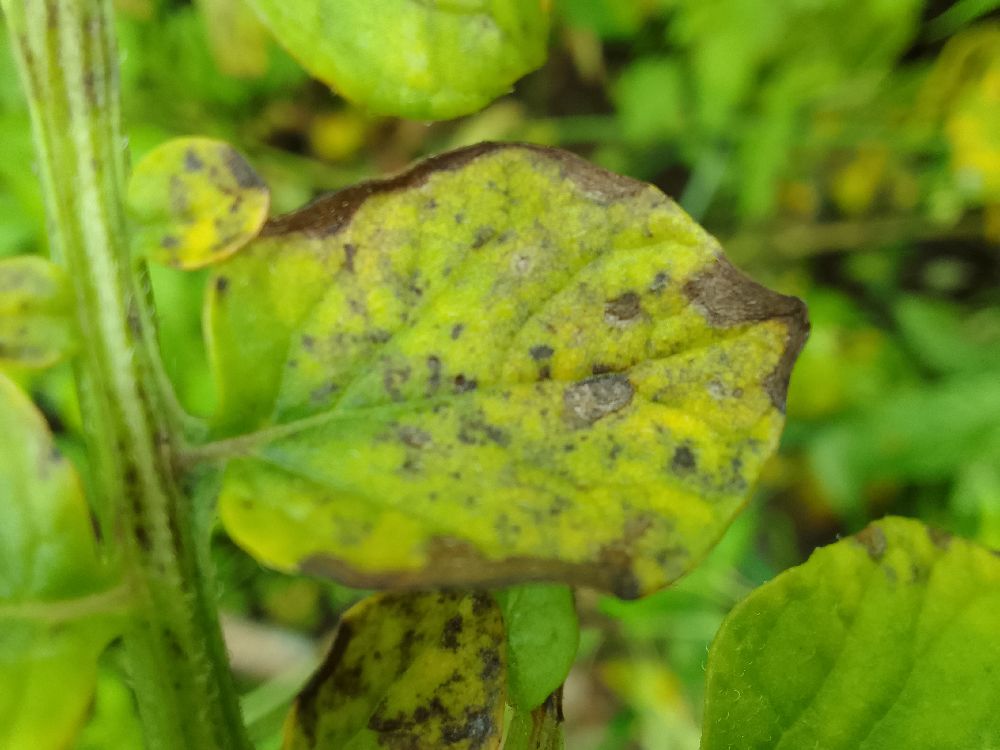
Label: Early blight